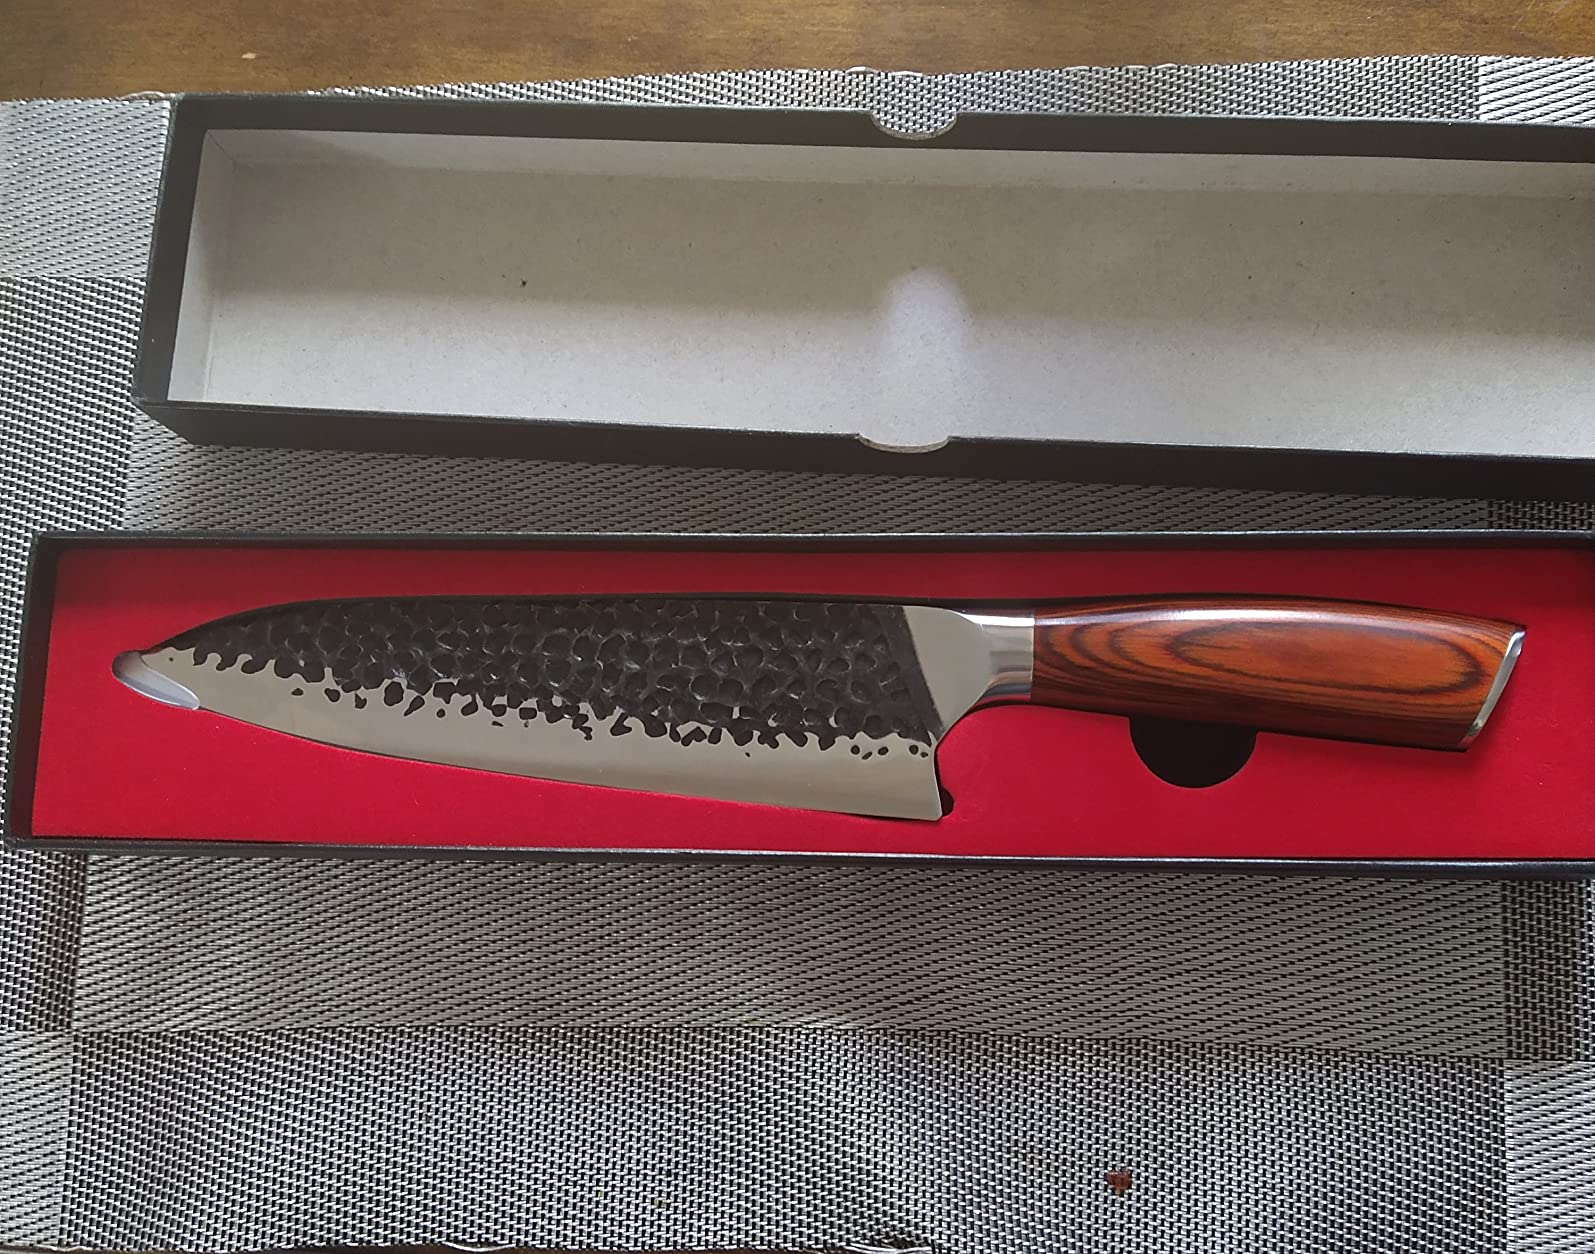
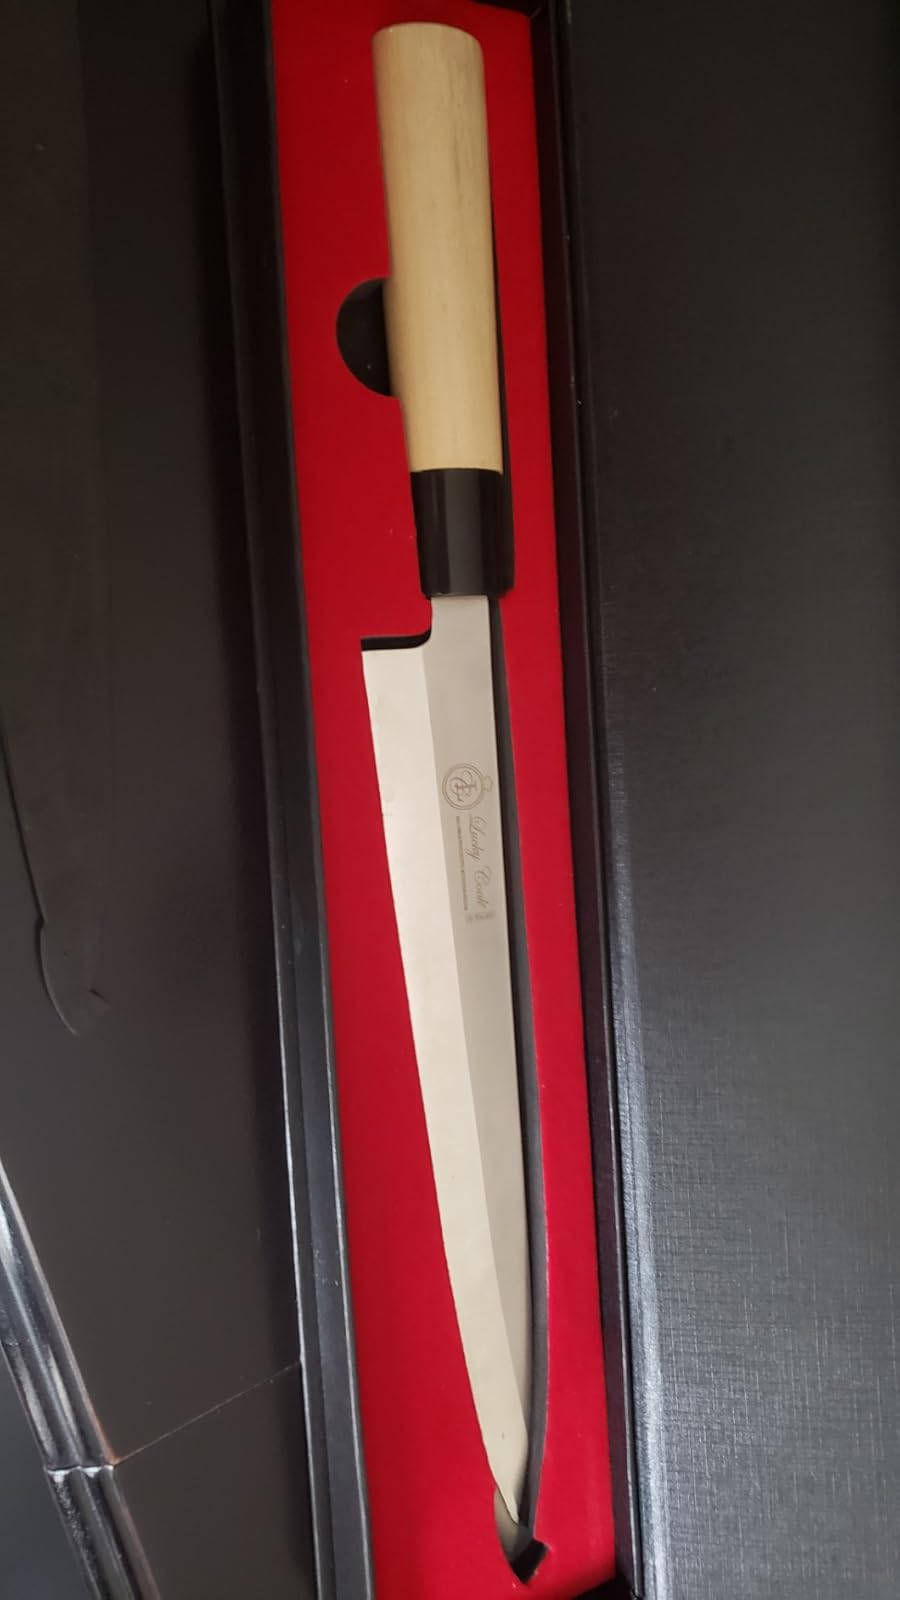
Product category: items_knife
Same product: no